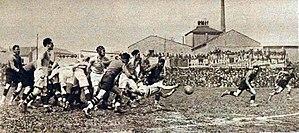
Une sortie de mêlée de demi perpignanais Carbonne (championnat de France de rugby 1925).
Le championnat de France de rugby à XV 1924-1925 a été remporté par l'US Perpignan qui a battu l'AS Carcassonne en finale.